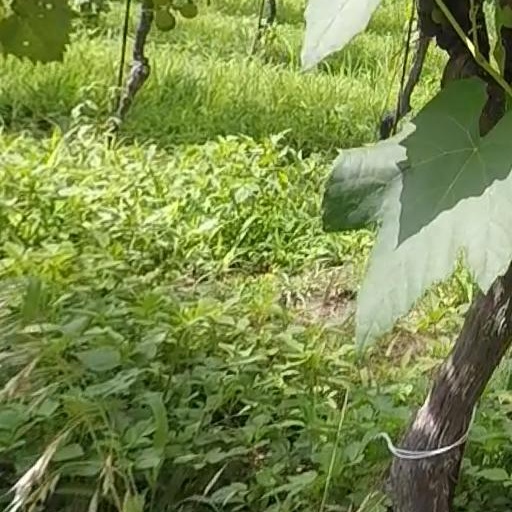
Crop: grape